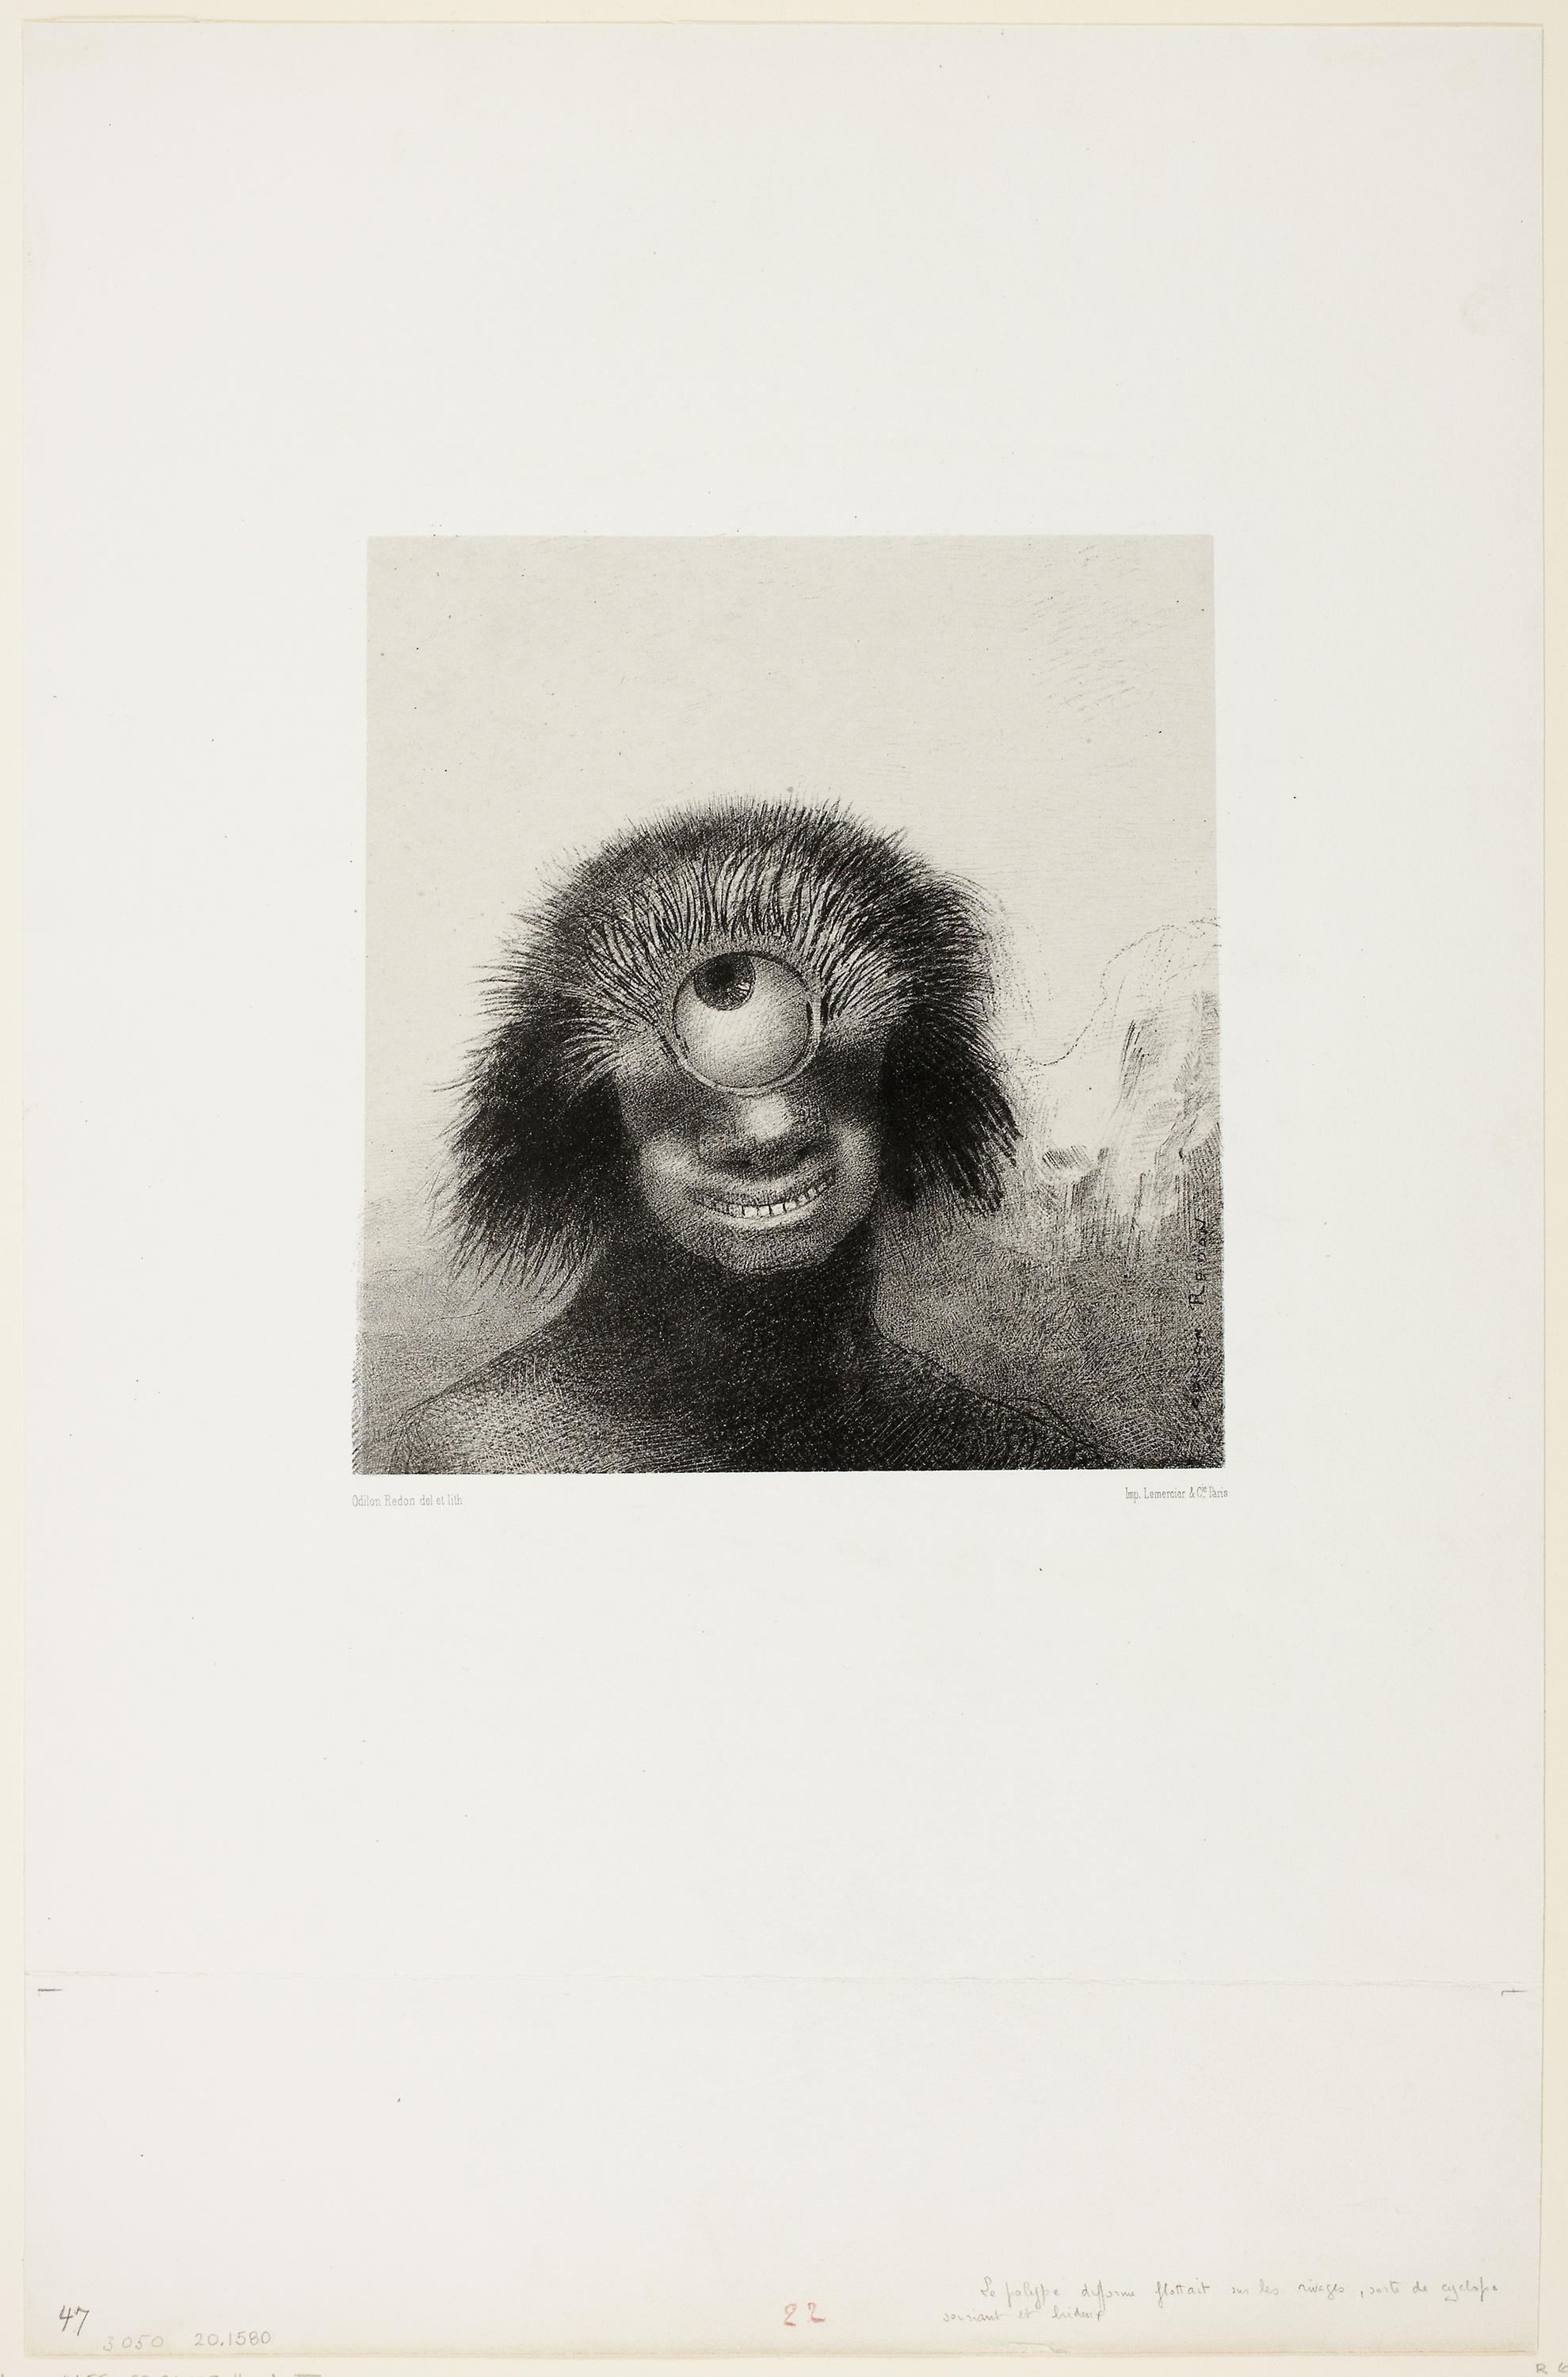
art, drawing, picture frame, portrait, artwork, visual arts, illustration, printmaking, modern art, stock photography, font, black and white, painting